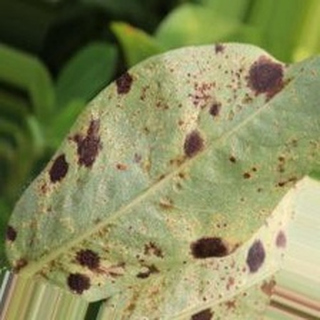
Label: groundnut_rust